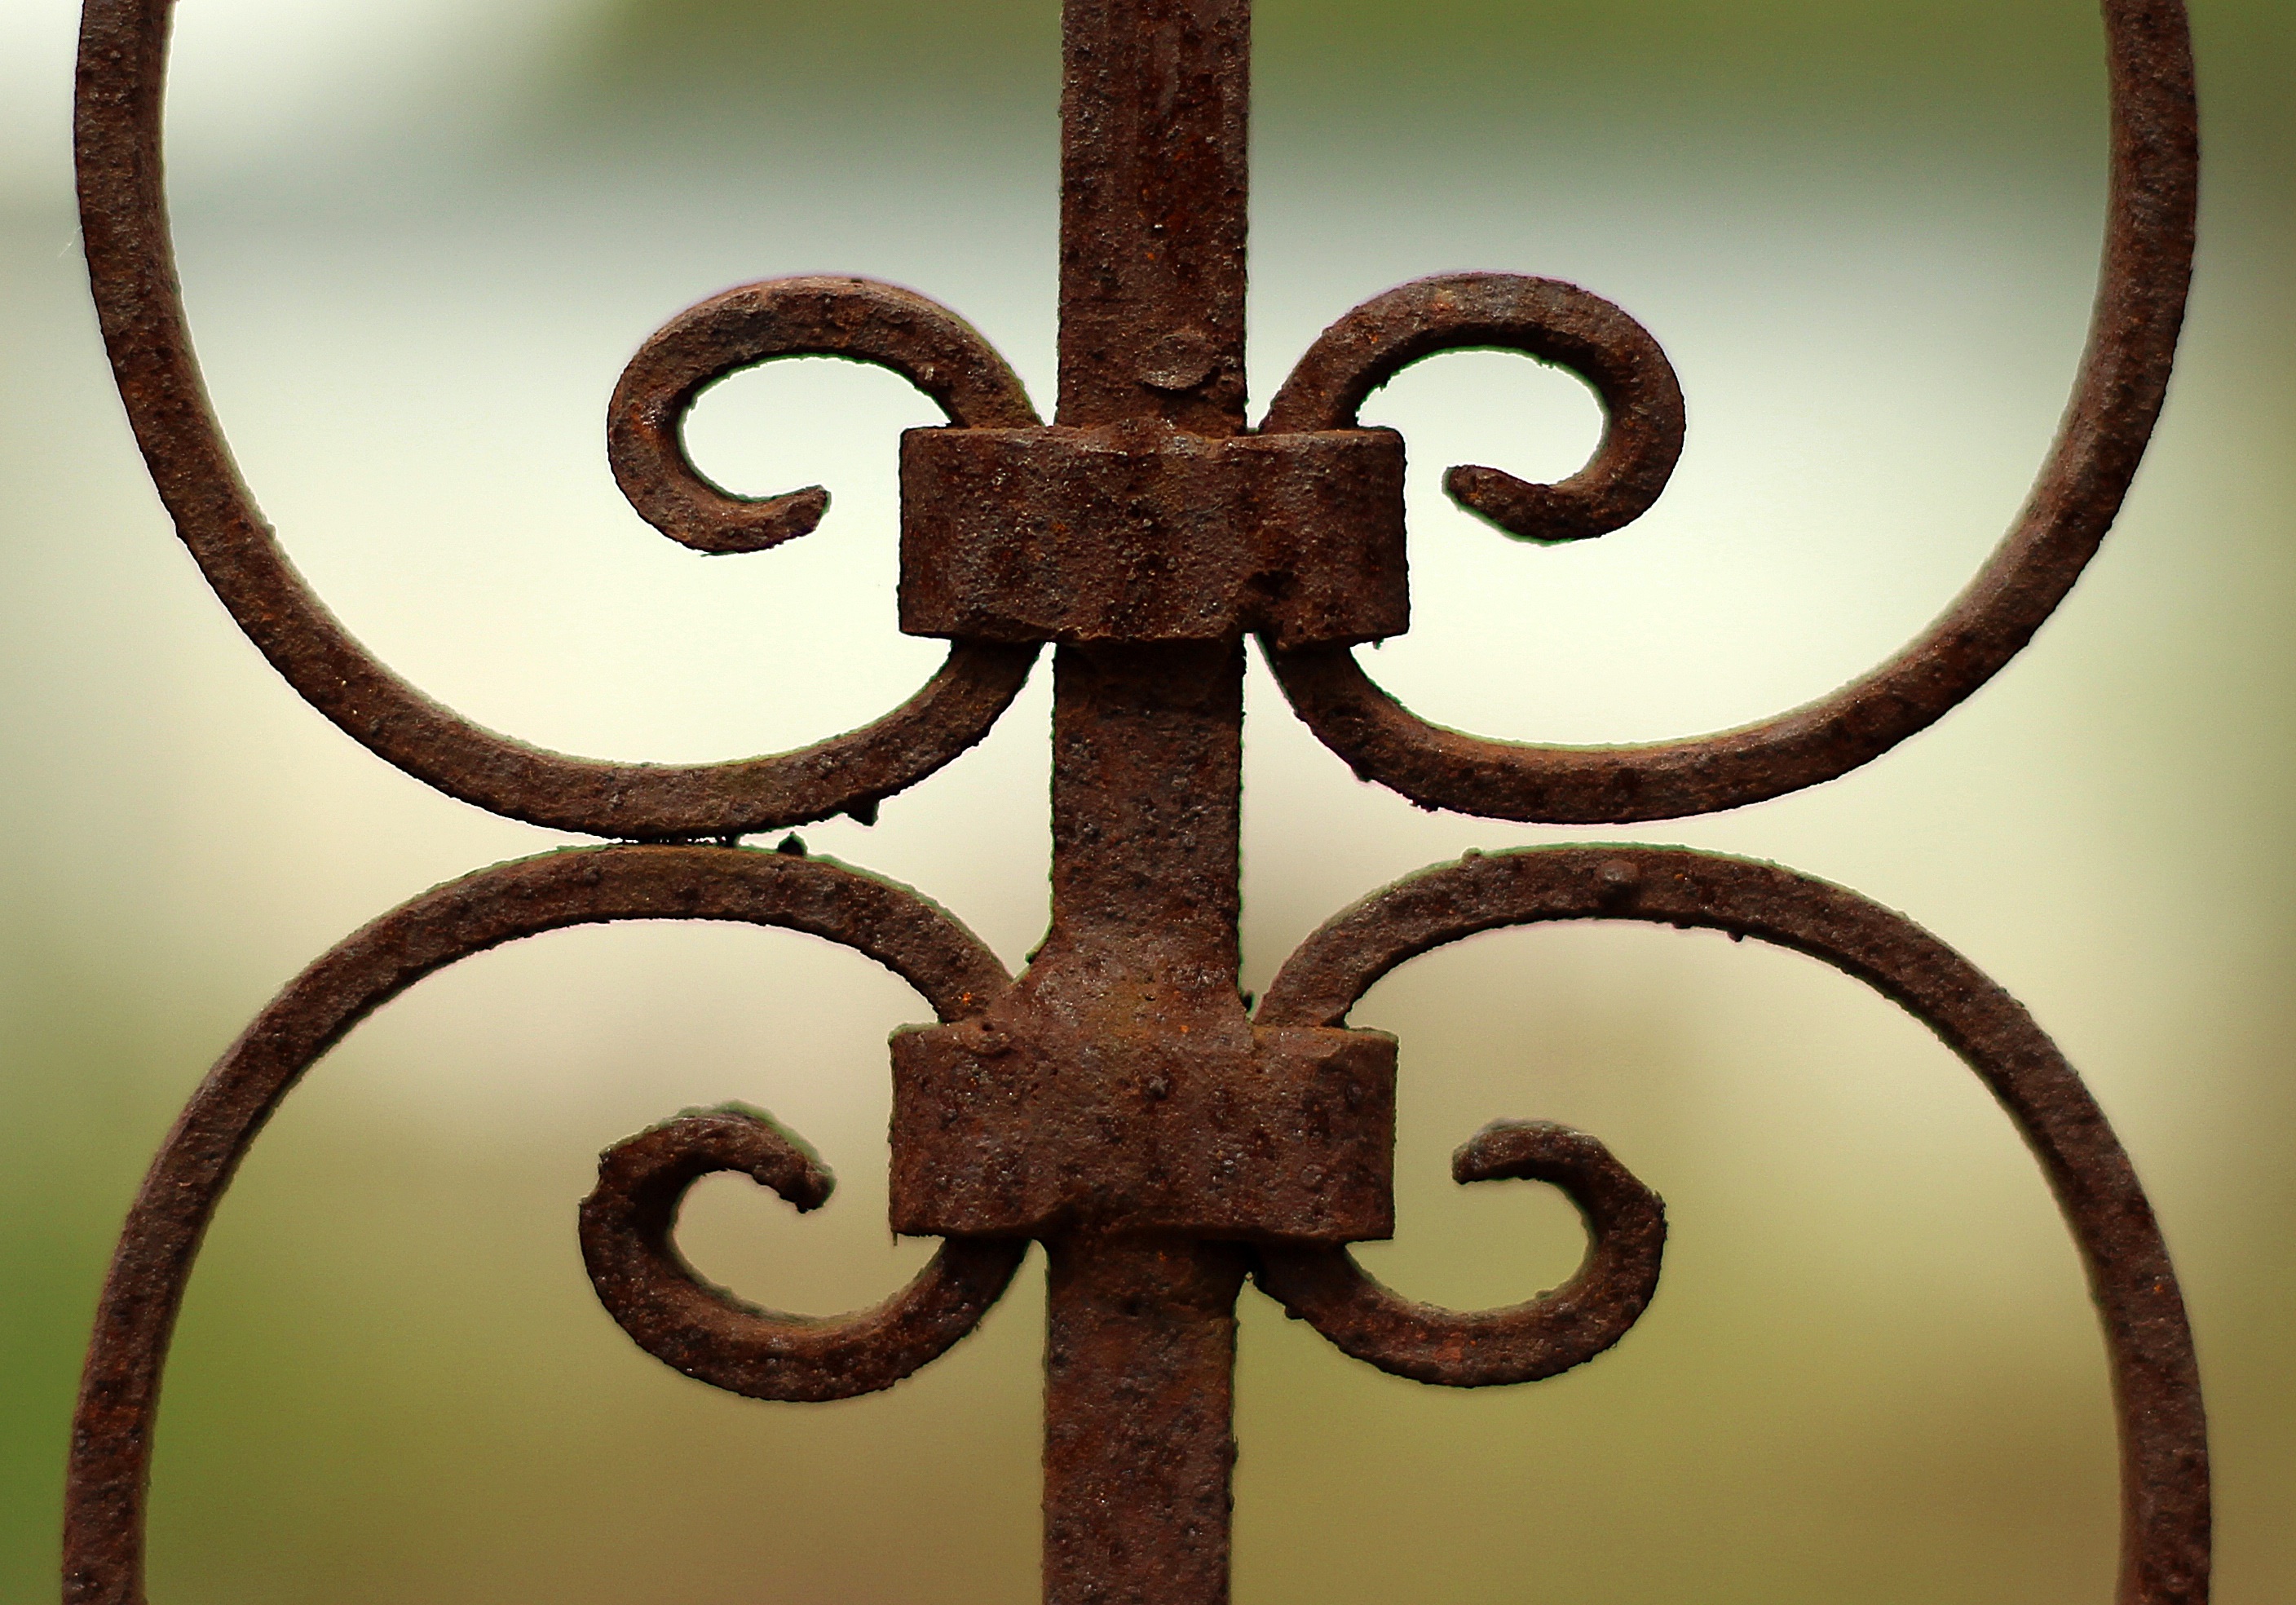
architecture, wood, vintage, antique, house, texture, old, stone, steel, rust, decoration, railing, symbol, entrance, metal, fencing, cemetery, black, garden, lighting, door, material, spike, background, design, rusty, walls, light fixture, bronze, front, iron, ornamental, carving, victorian, gateway, sconce, forged, the safety of the, old iron fence, an ornate